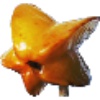
Label: Carambula 1